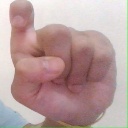
अक्षर: इ